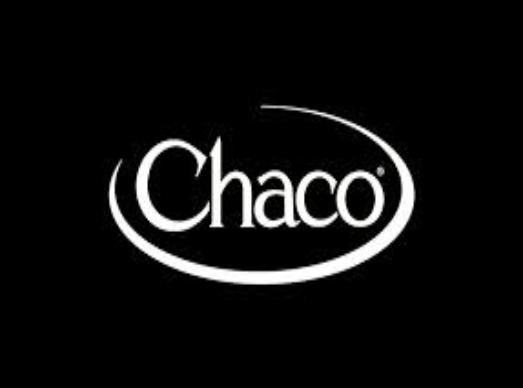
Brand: Chaco
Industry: Clothes